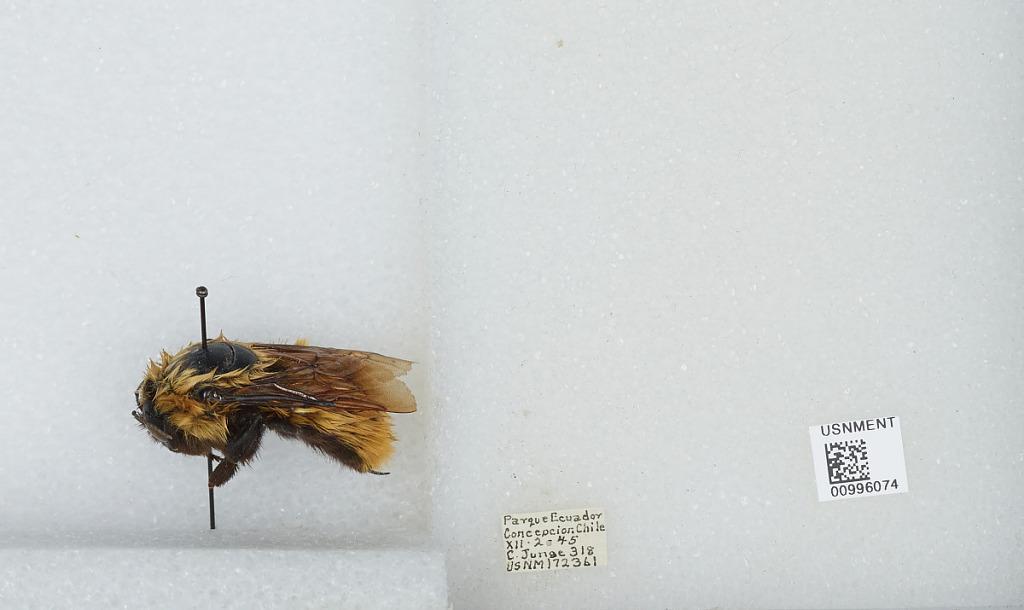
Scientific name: Bombus (Fervidobombus) dahlbomii Guérin
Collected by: C. Junge
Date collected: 1945-12-2
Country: Chile
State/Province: Biobio
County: Concepcion
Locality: Parque Ecuador
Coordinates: -36.8328, -73.0478